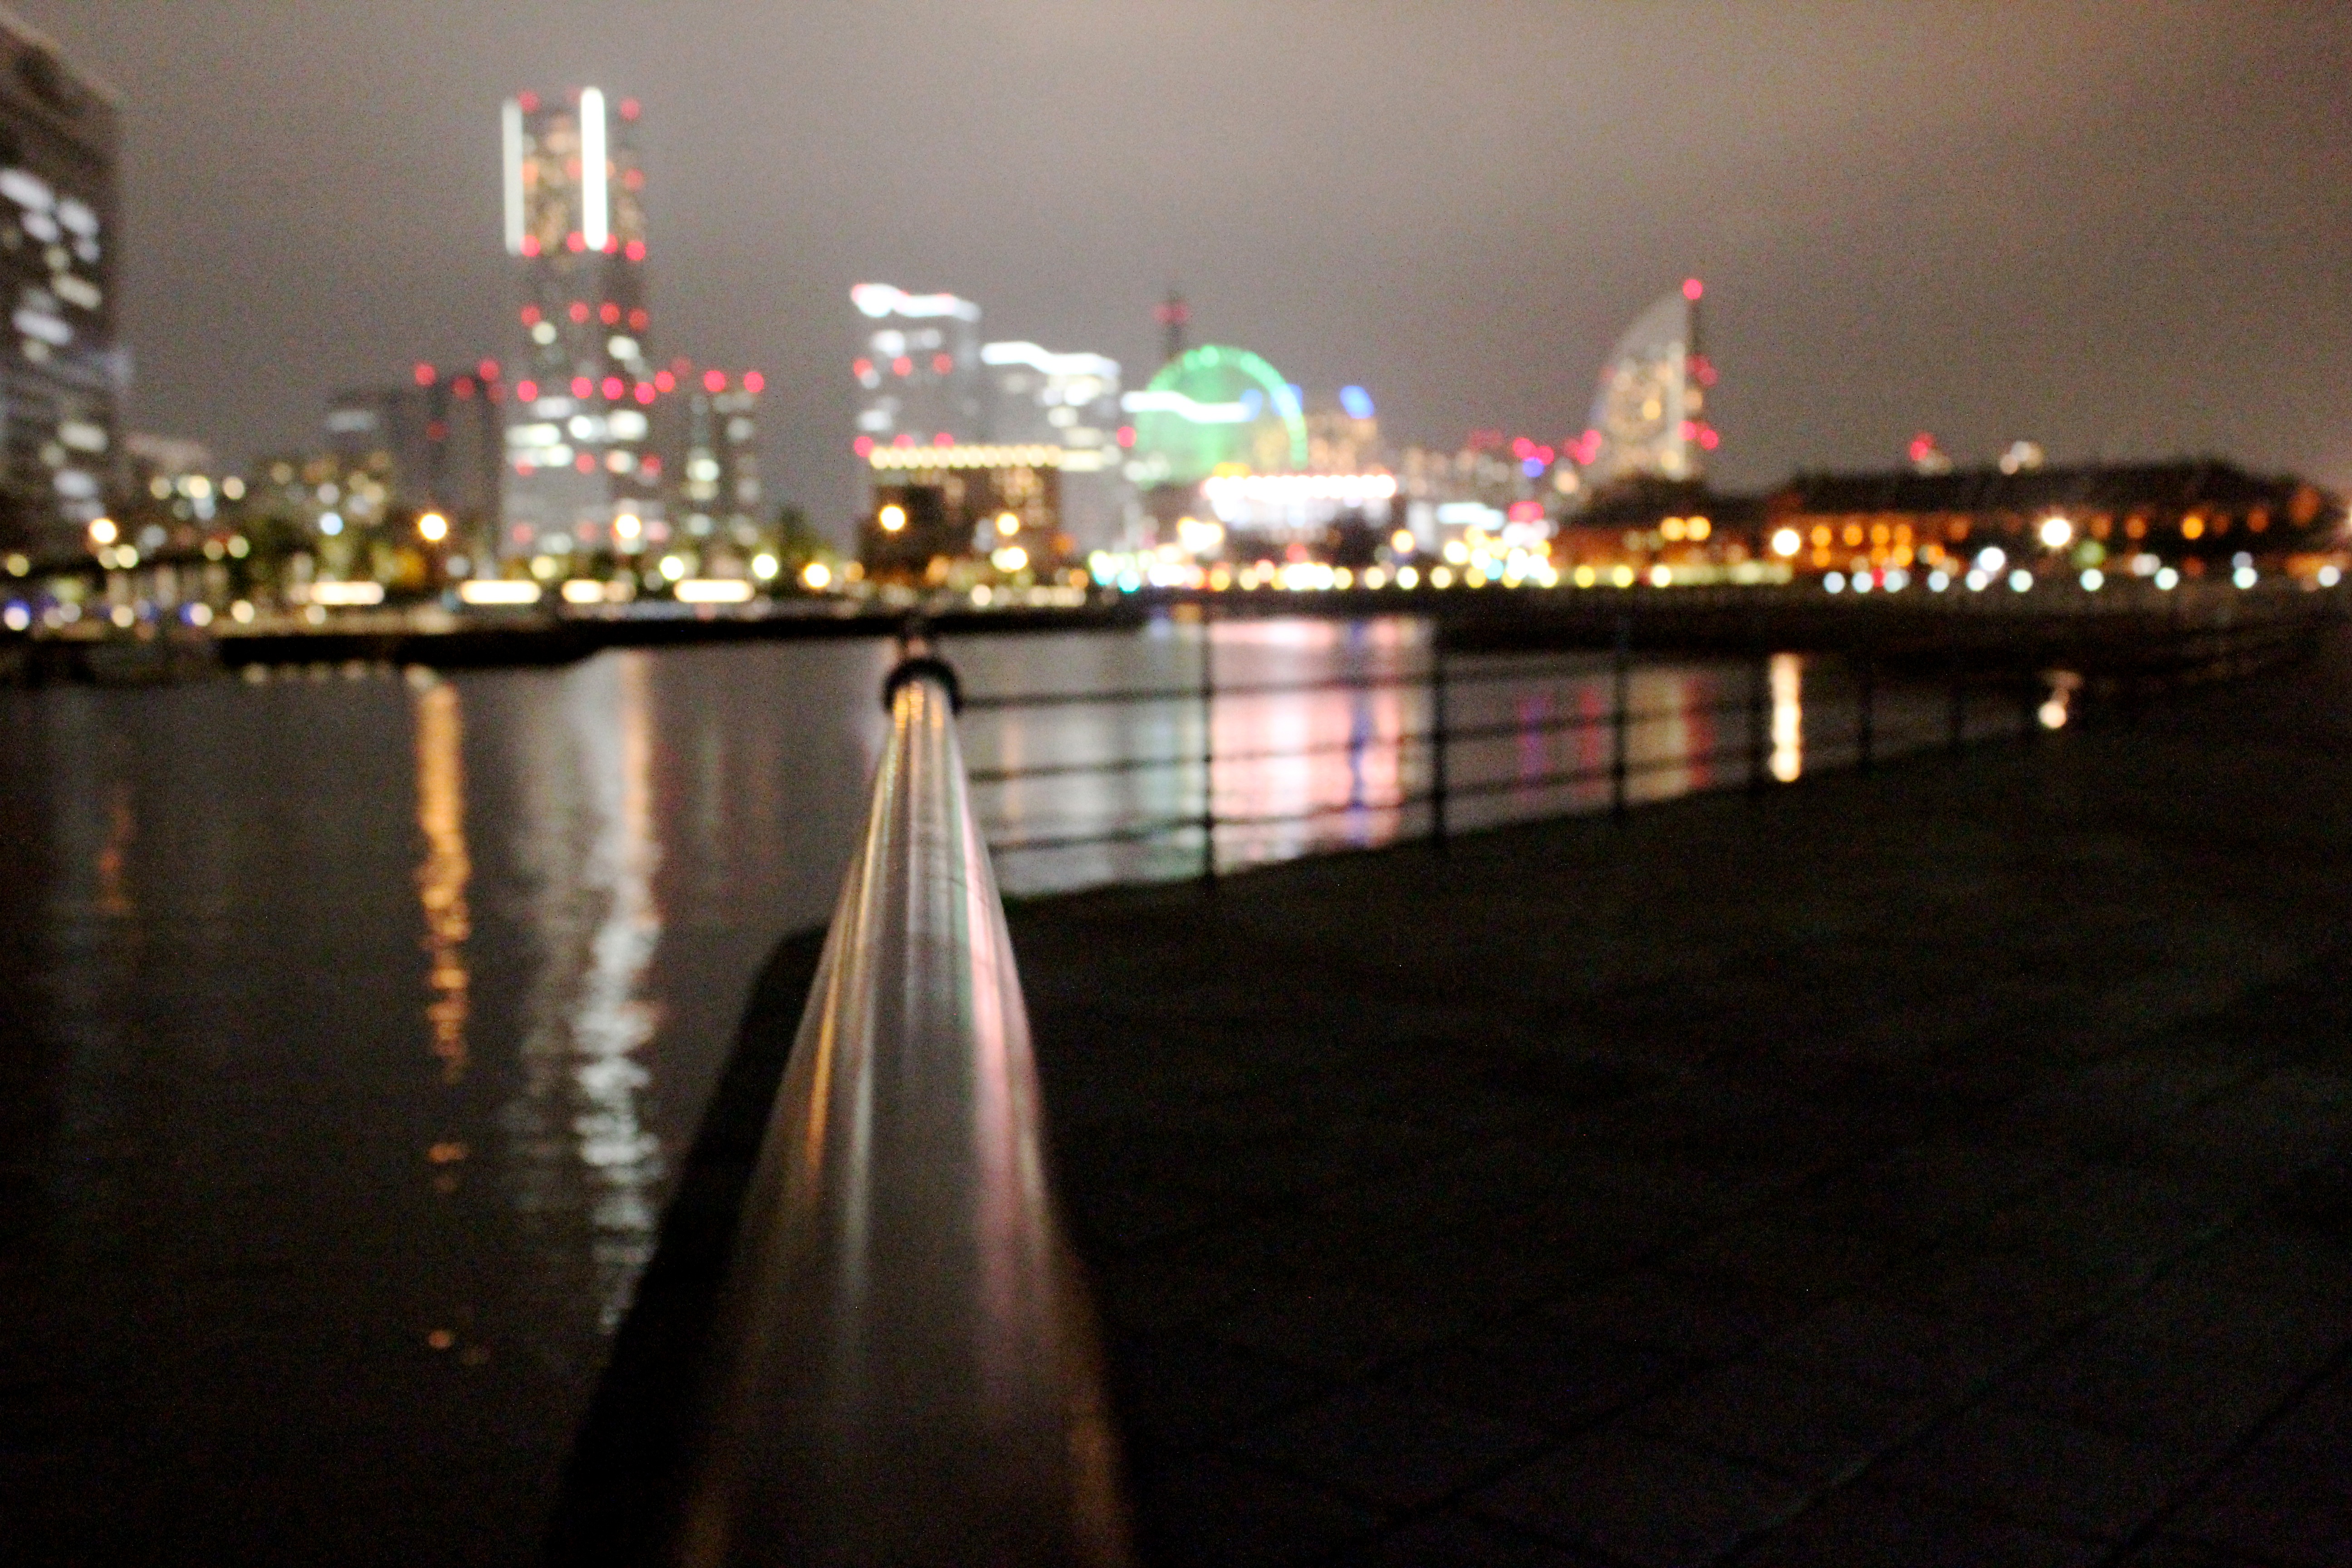
skyline, night, cityscape, dusk, evening, reflection